Jaguar B99

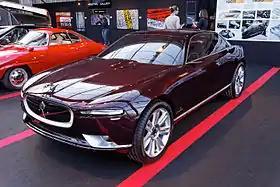
The Jaguar B99 at the Festival Automobile International 2012

The Jaguar B99 is a concept car designed and developed by the Italian design house Bertone. It was first shown to the public on the Bertone stand at the 2011 Geneva Motor Show. The 4-door saloon was shown in two versions: compact executive (B99) and grand tourer (B99 GT). It was designed by Bertone's Michael Robinson and Adrian Griffiths and was based more on traditional Jaguars of the Geoff Lawson era compared to more recent Jaguars designed by Ian Callum.